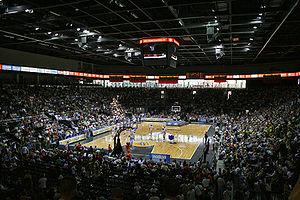
La Šiaulių arena est une salle omnisports située à Šiauliai en Lituanie.